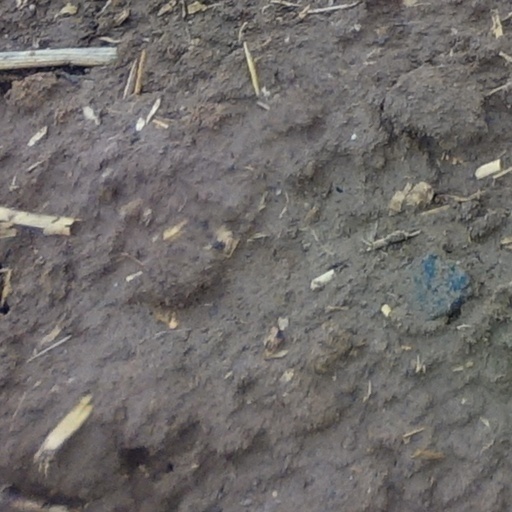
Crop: wheat